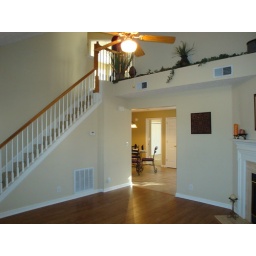
living room into kitchen open door in kitchen into master bedroom